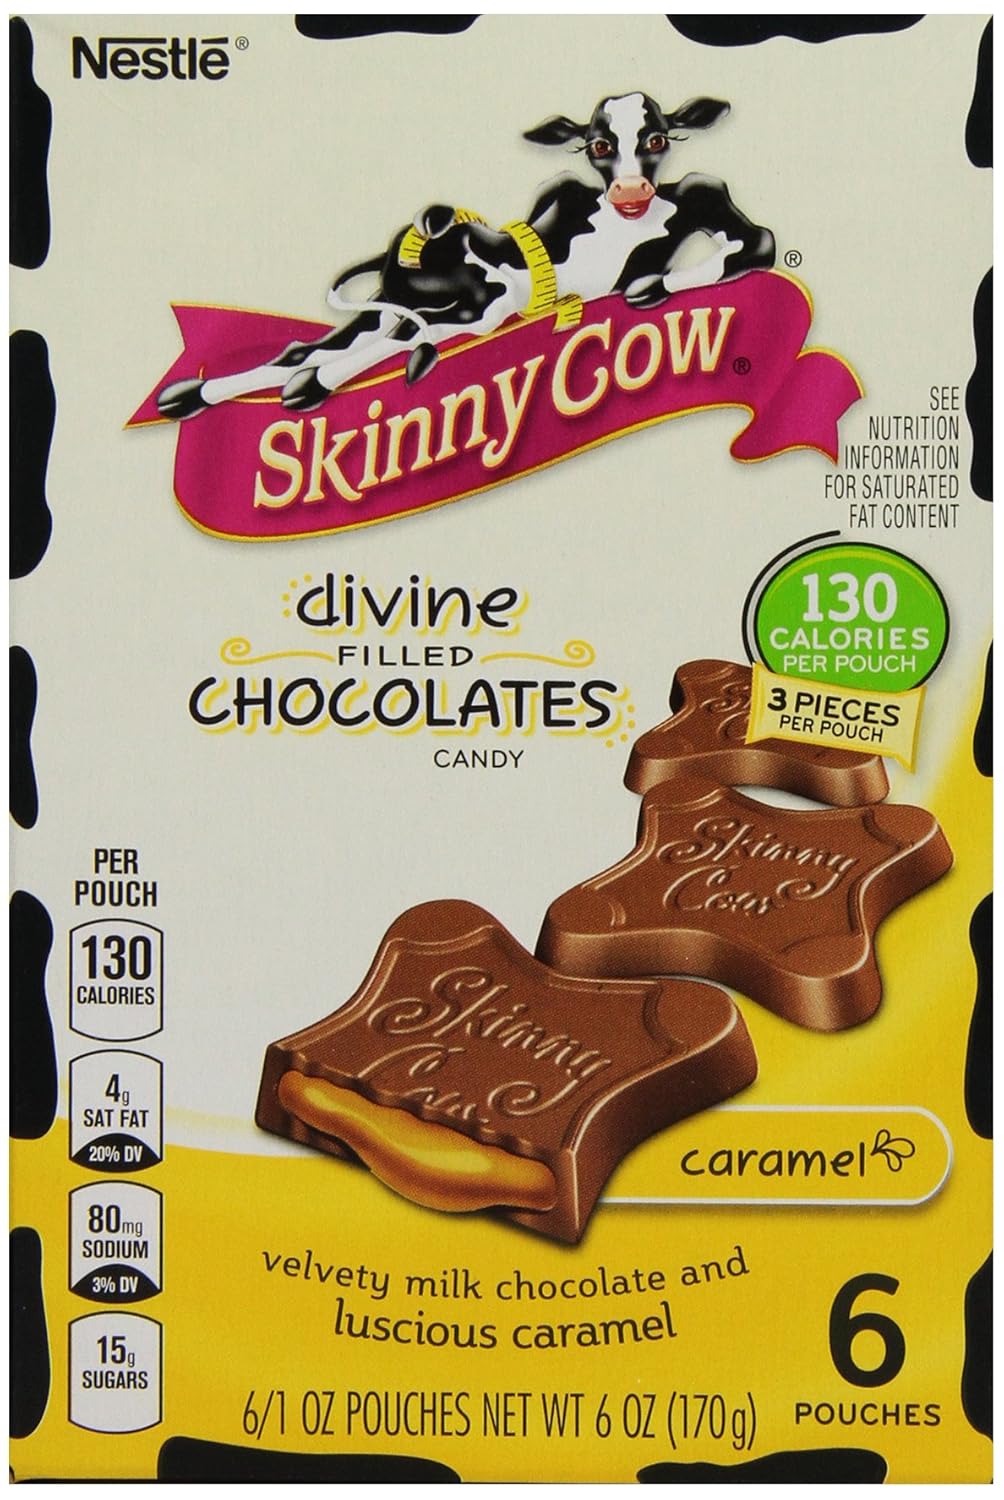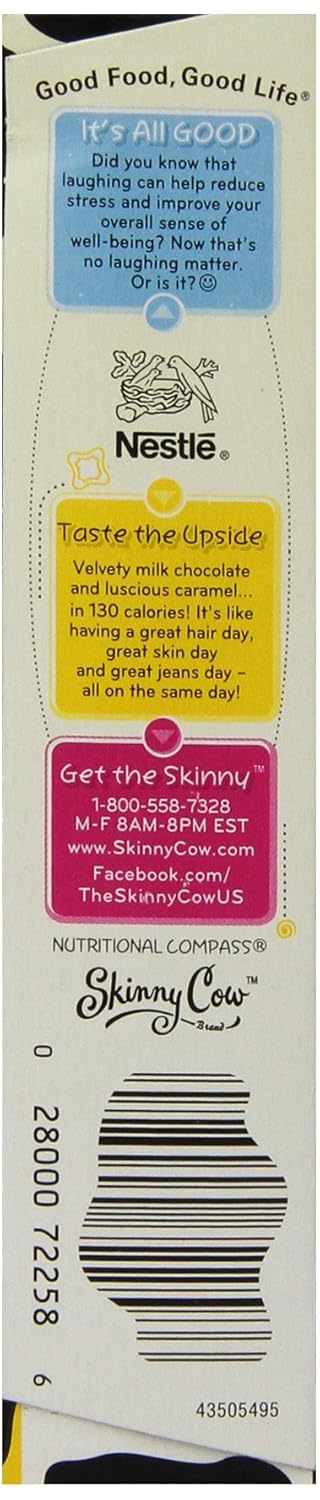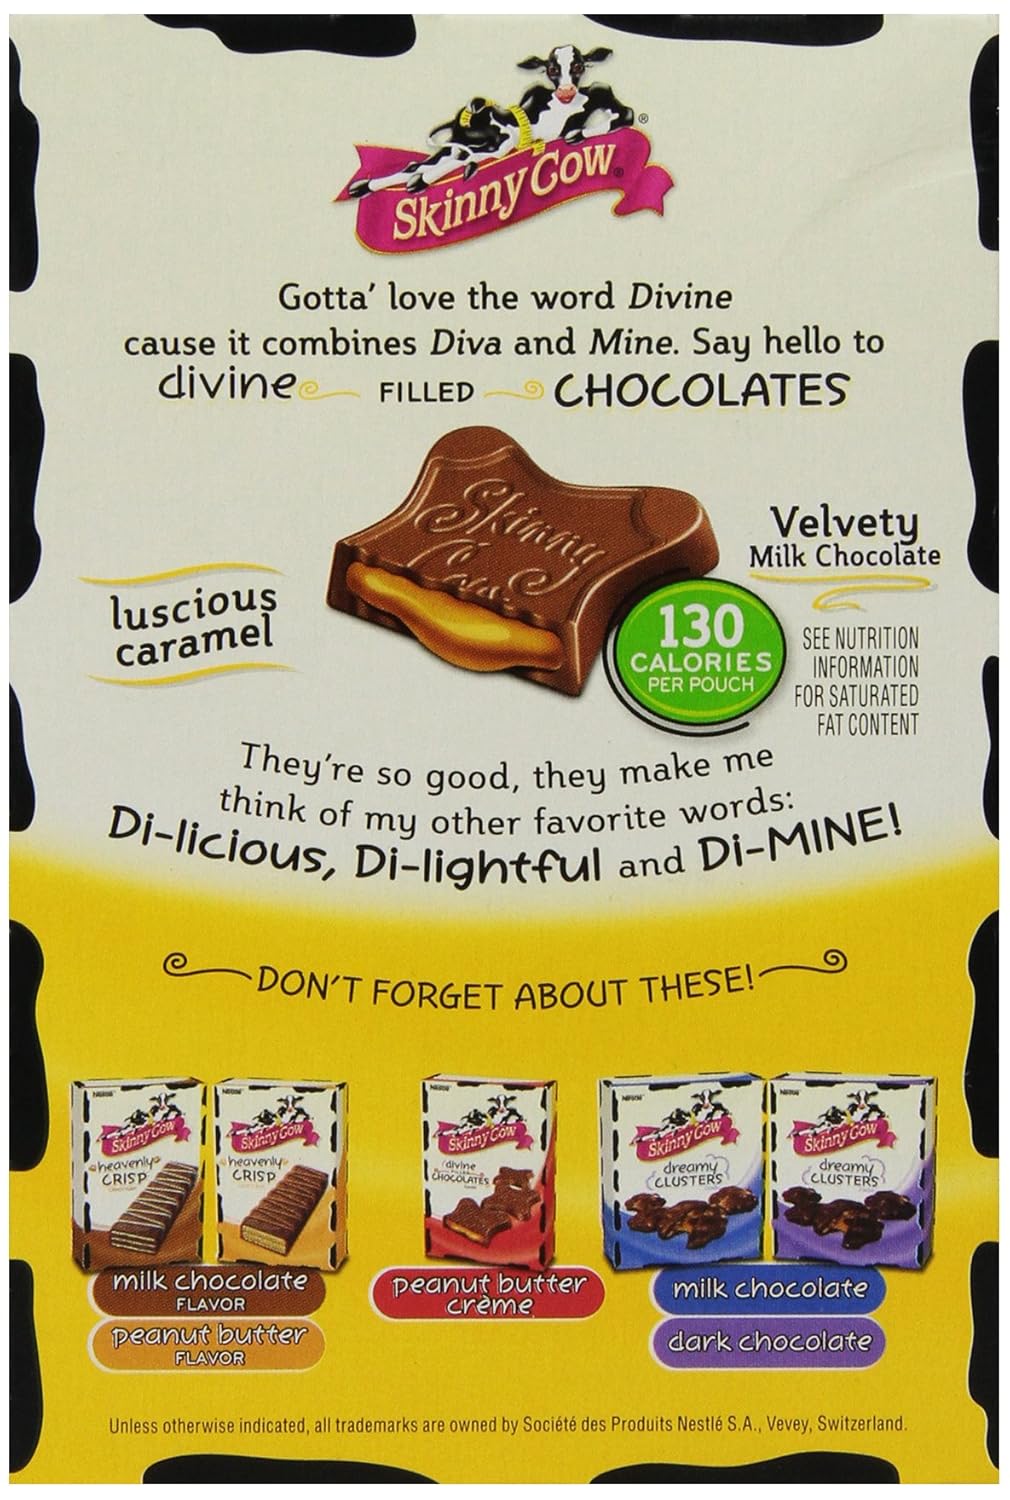
Nestle Skinny Cow Divine Filled Chocolates Caramel (1 Box/6 Servings)
Category: Grocery
another fabulous treat from Skinny Cow
Features: Skinny Cow Divine Caramels | Feels like your cheating | 6 Serving box